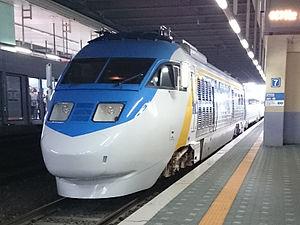
Train diesel-hydraulique pour VIP(dit ""Gyeongbok"") No.215, a la gare/station de Suwon, Corée du sur. 日本語: 水原駅に停車中の貴賓用セマウル形気動車(通称「景福号」)の先頭車・２１５号"